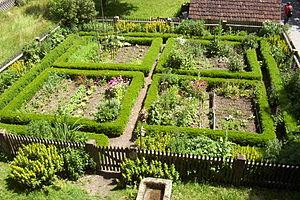
Le Musée de plein air Vogtsbauernhof est un écomusée de la Forêt-Noire, situé à Gutach dans l'arrondissement de l'Ortenau, au Bade-Wurtemberg. Implanté au bord de la Nationale B33, entre Hausach et Gutach, sur une surface de plus de 5 ha, il présente les différentes facettes de la vie rurale en Forêt-Noire au cours des 400 dernières années.